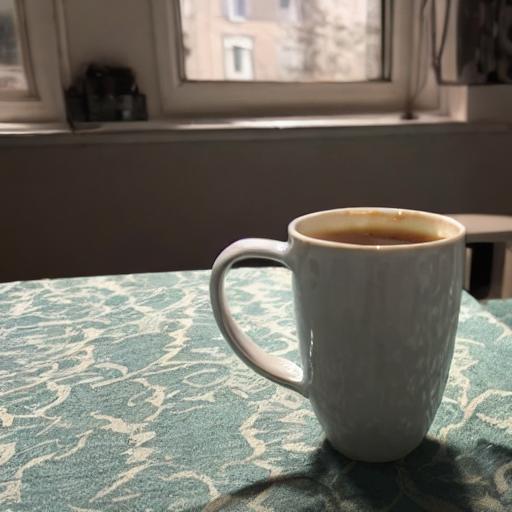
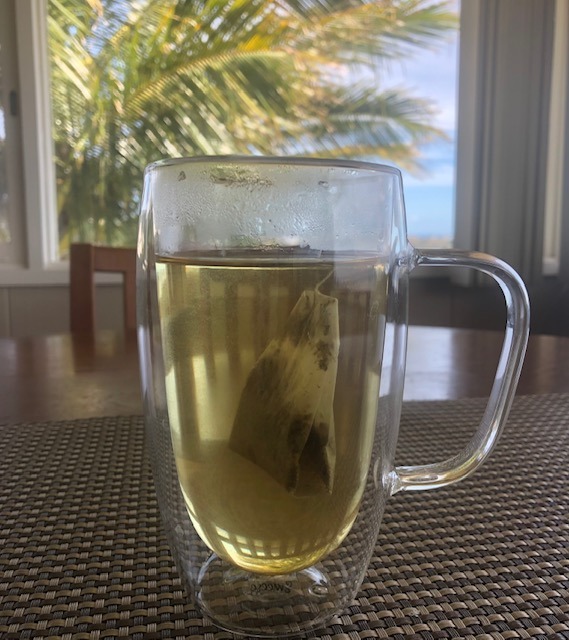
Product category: items_mug
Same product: no